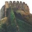
Label: castle